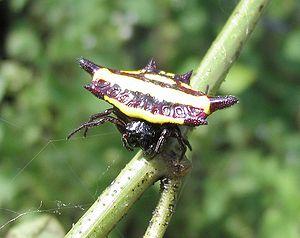
Cette page a pour objet de présenter un arbre phylogénétique des Chelicerata s.s., c'est-à-dire un cladogramme mettant en lumière les relations de parenté existant entre leurs différents groupes, telles que les dernières analyses reconnues les proposent. Ce n'est qu'une possibilité, et les principaux débats qui subsistent au sein de la communauté scientifique sont brièvement présentés ci-dessous, avant la bibliographie.
Cette page a pour objet de présenter un arbre phylogénétique des Araneae, c'est-à-dire un cladogramme mettant en lumière les relations de parenté existant entre leurs différents groupes, telles que les dernières analyses reconnues les proposent. Ce n'est qu'une possibilité, et les principaux débats qui subsistent au sein de la communauté scientifique sont brièvement présentés ci-dessous, avant la bibliographie.